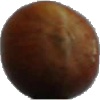
Label: nut_forest